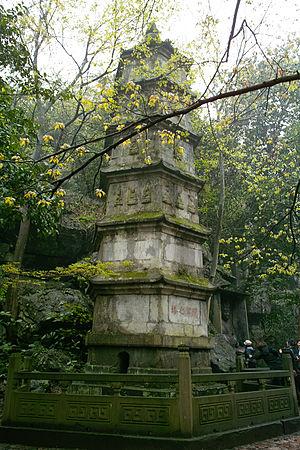
Le temple de Lingyin est un temple bouddhiste de la secte Chan situé au nord-ouest de Hangzhou, province du Zhejiang, Chine. Le nom du temple est généralement traduit comme Temple de la retraite de l'âme. C'est un des temples bouddhistes les plus grands et les plus prospères de Chine.